Quasi-War

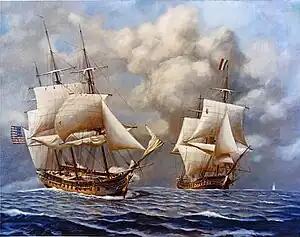
USS "Constellation" in combat with French "Insurgente"

The Quasi-War was an undeclared war from 1798 to 1800 between the United States and the French First Republic. It was fought almost entirely at sea, primarily in the Caribbean and off the East Coast of the United States, with minor actions in the Indian Ocean and Mediterranean Sea.